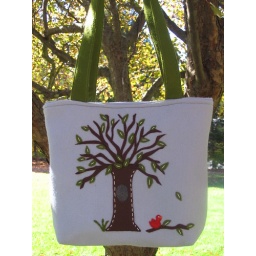
This bag is from my signature line. I love the brown against the blue.